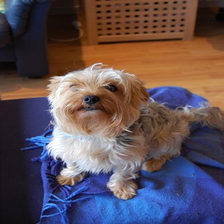
Species: dog
Breed: yorkshire terrier